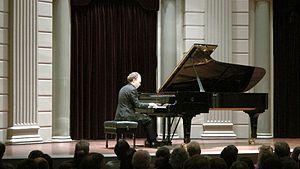
Ralph van Raat est un pianiste classique et musicologue hollandais.